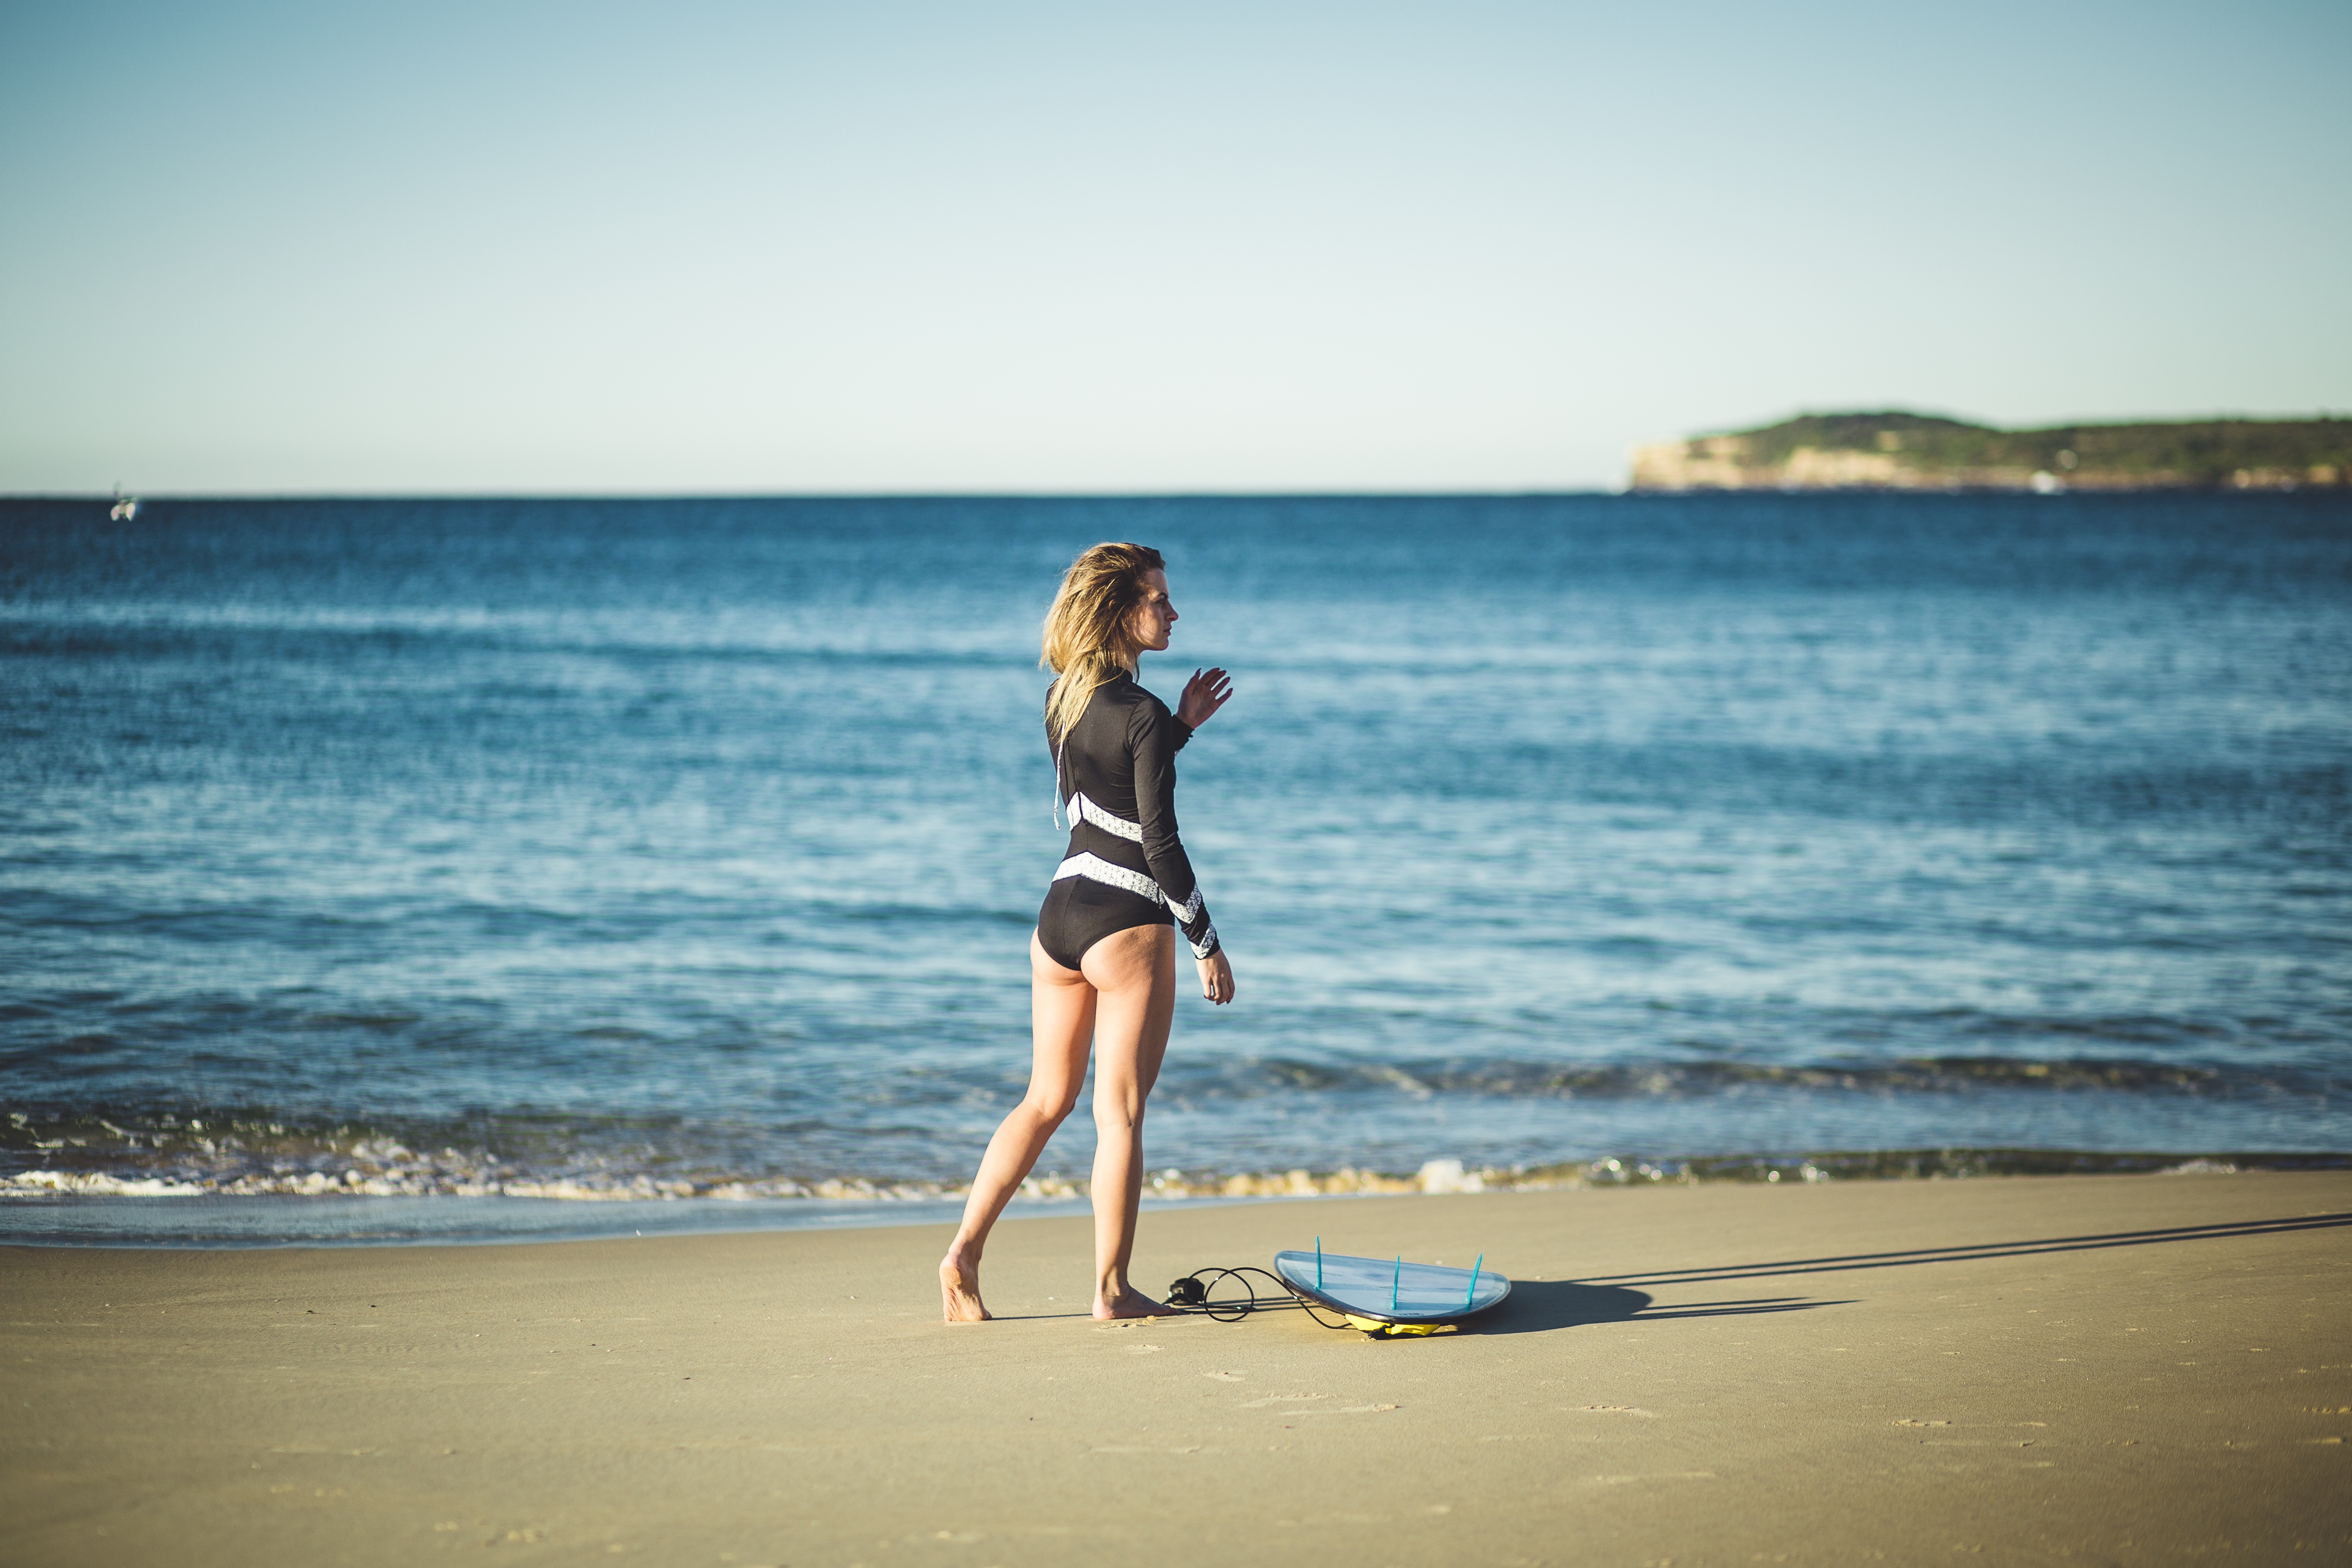
beach, sea, coast, sand, ocean, horizon, shore, wave, vacation, leg, body of water, sports, beauty, human positions, physical fitness